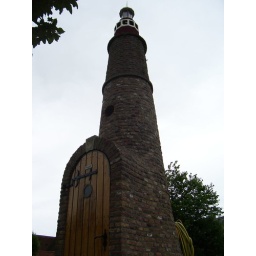
pretty light house (there's a toilet in that door, as my host mom was happy to show me haha)